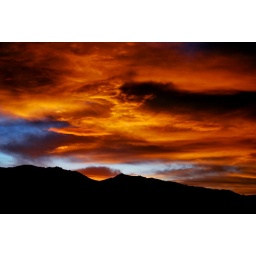
colorful sunrise over the sandia mountains